Claremont Warehouse No. 34

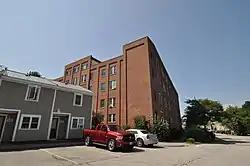

The Claremont Warehouse No. 34 is a historic warehouse building at Heritage Drive in Claremont, New Hampshire. Built in 1912 for the Sullivan Machine Company, it is one of the city's reminders of that company's importance as a major economic force in the region. The building was listed on the National Register of Historic Places in 1979.